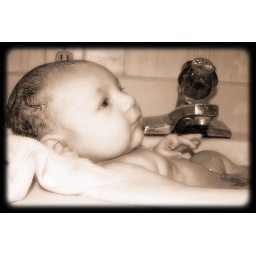
Elena taking a bath in the sink at Grandma's house.